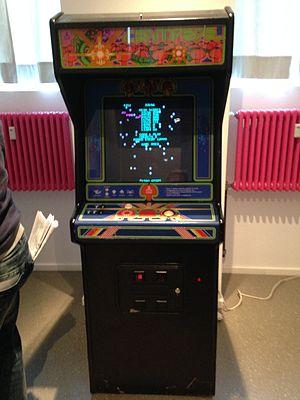
Dona Bailey est une développeuse de jeux vidéo américaine et une éducatrice qui a créé, avec Ed Logg en 1981, le jeu vidéo d'arcade Centipede. En 2013, elle reçoit le prix du Women in Gaming Lifetime Achievement Award.